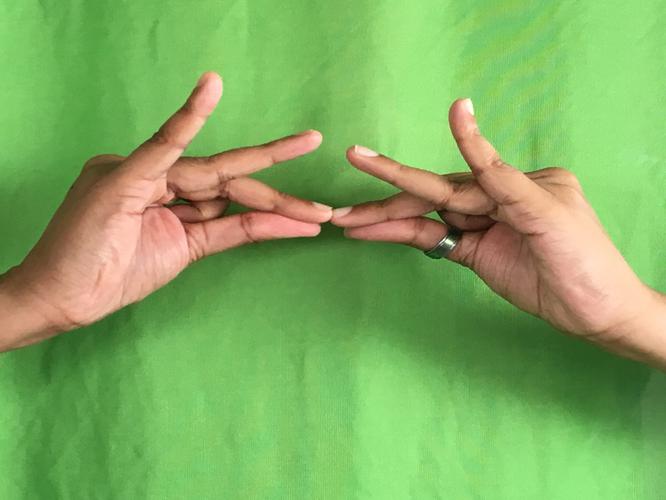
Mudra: Sakata
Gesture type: double_hand